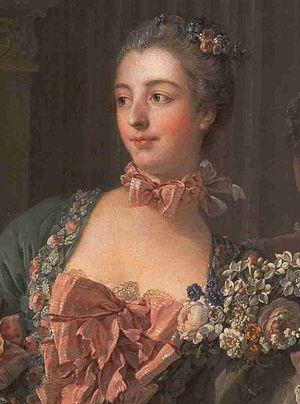
Portrait de la marquise de Pompadour (1721-1764), détail Русский: Портрет маркизы де Помпадур (1721-1764), фрагмент